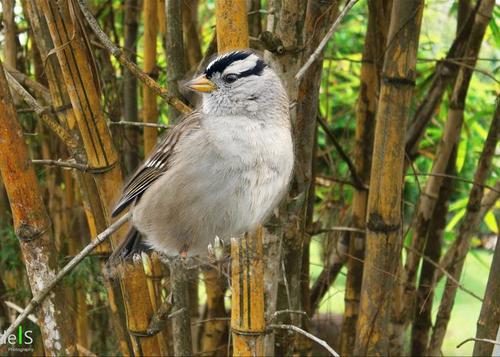
Bird species: White_crowned_Sparrow
Bird type: landbird
Background: land